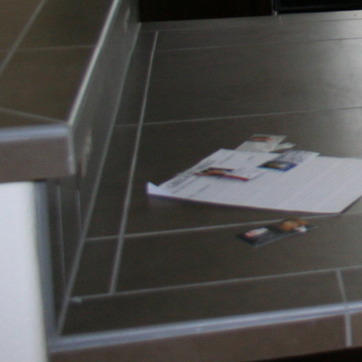
Material: paper